Pomayrols

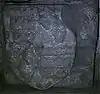
Armorial bearings of Laromiguière

In 1425, always during the Hundred Years' War, at the beginning of the reign of the king Charles VII of France, Loîse (Louise) of Laromiguière married Aymeric de Montamail which taken the name and armorial bearings of Laromiguière.